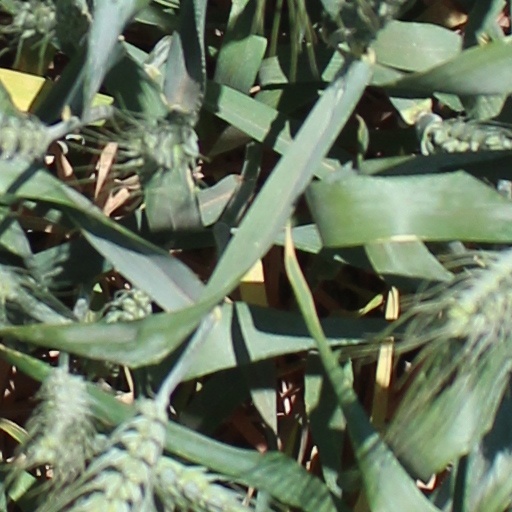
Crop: wheat